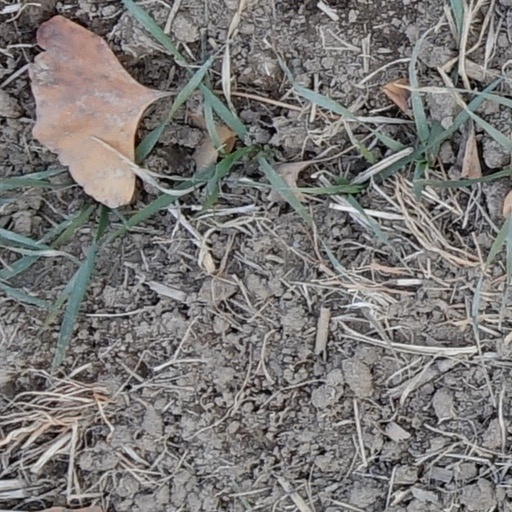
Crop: wheat